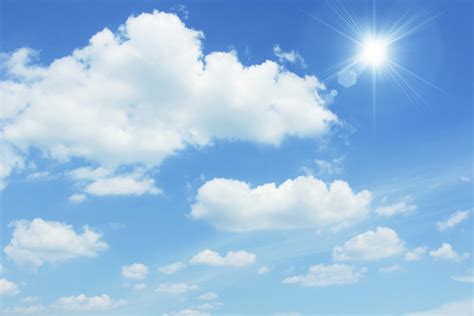
Weather: sun or clear